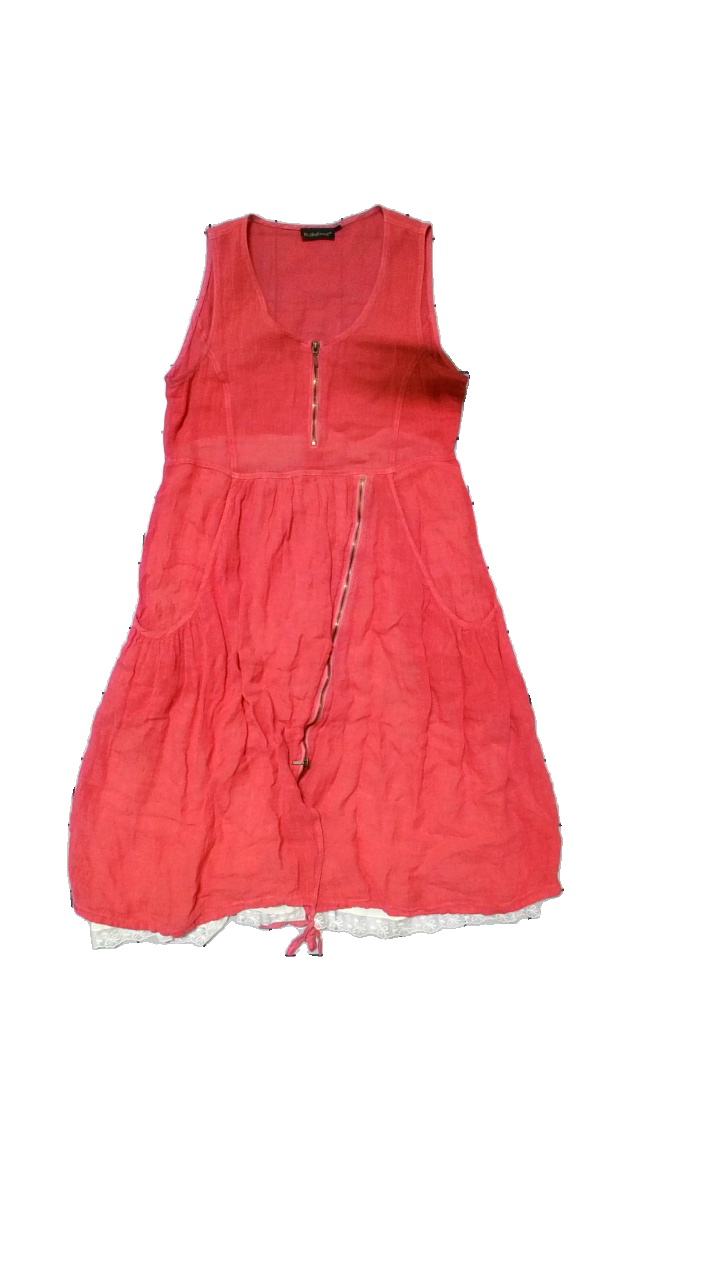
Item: Dress (Ladies)
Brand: Bohéme
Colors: Pink, White
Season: Summer
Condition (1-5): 4
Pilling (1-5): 4
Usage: Reuse
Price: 100-150